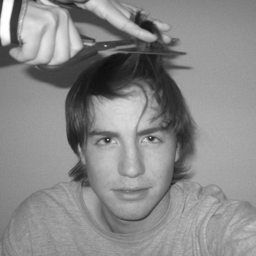
A man getting his hair cut with scissors.
A man who is getting his hair cut.
Young man getting haircut from adult in black and white photo.
a man with long hair is taking a selfie
A young man in a t-shirt with collar length hair is having some hair cut from the top of his head.